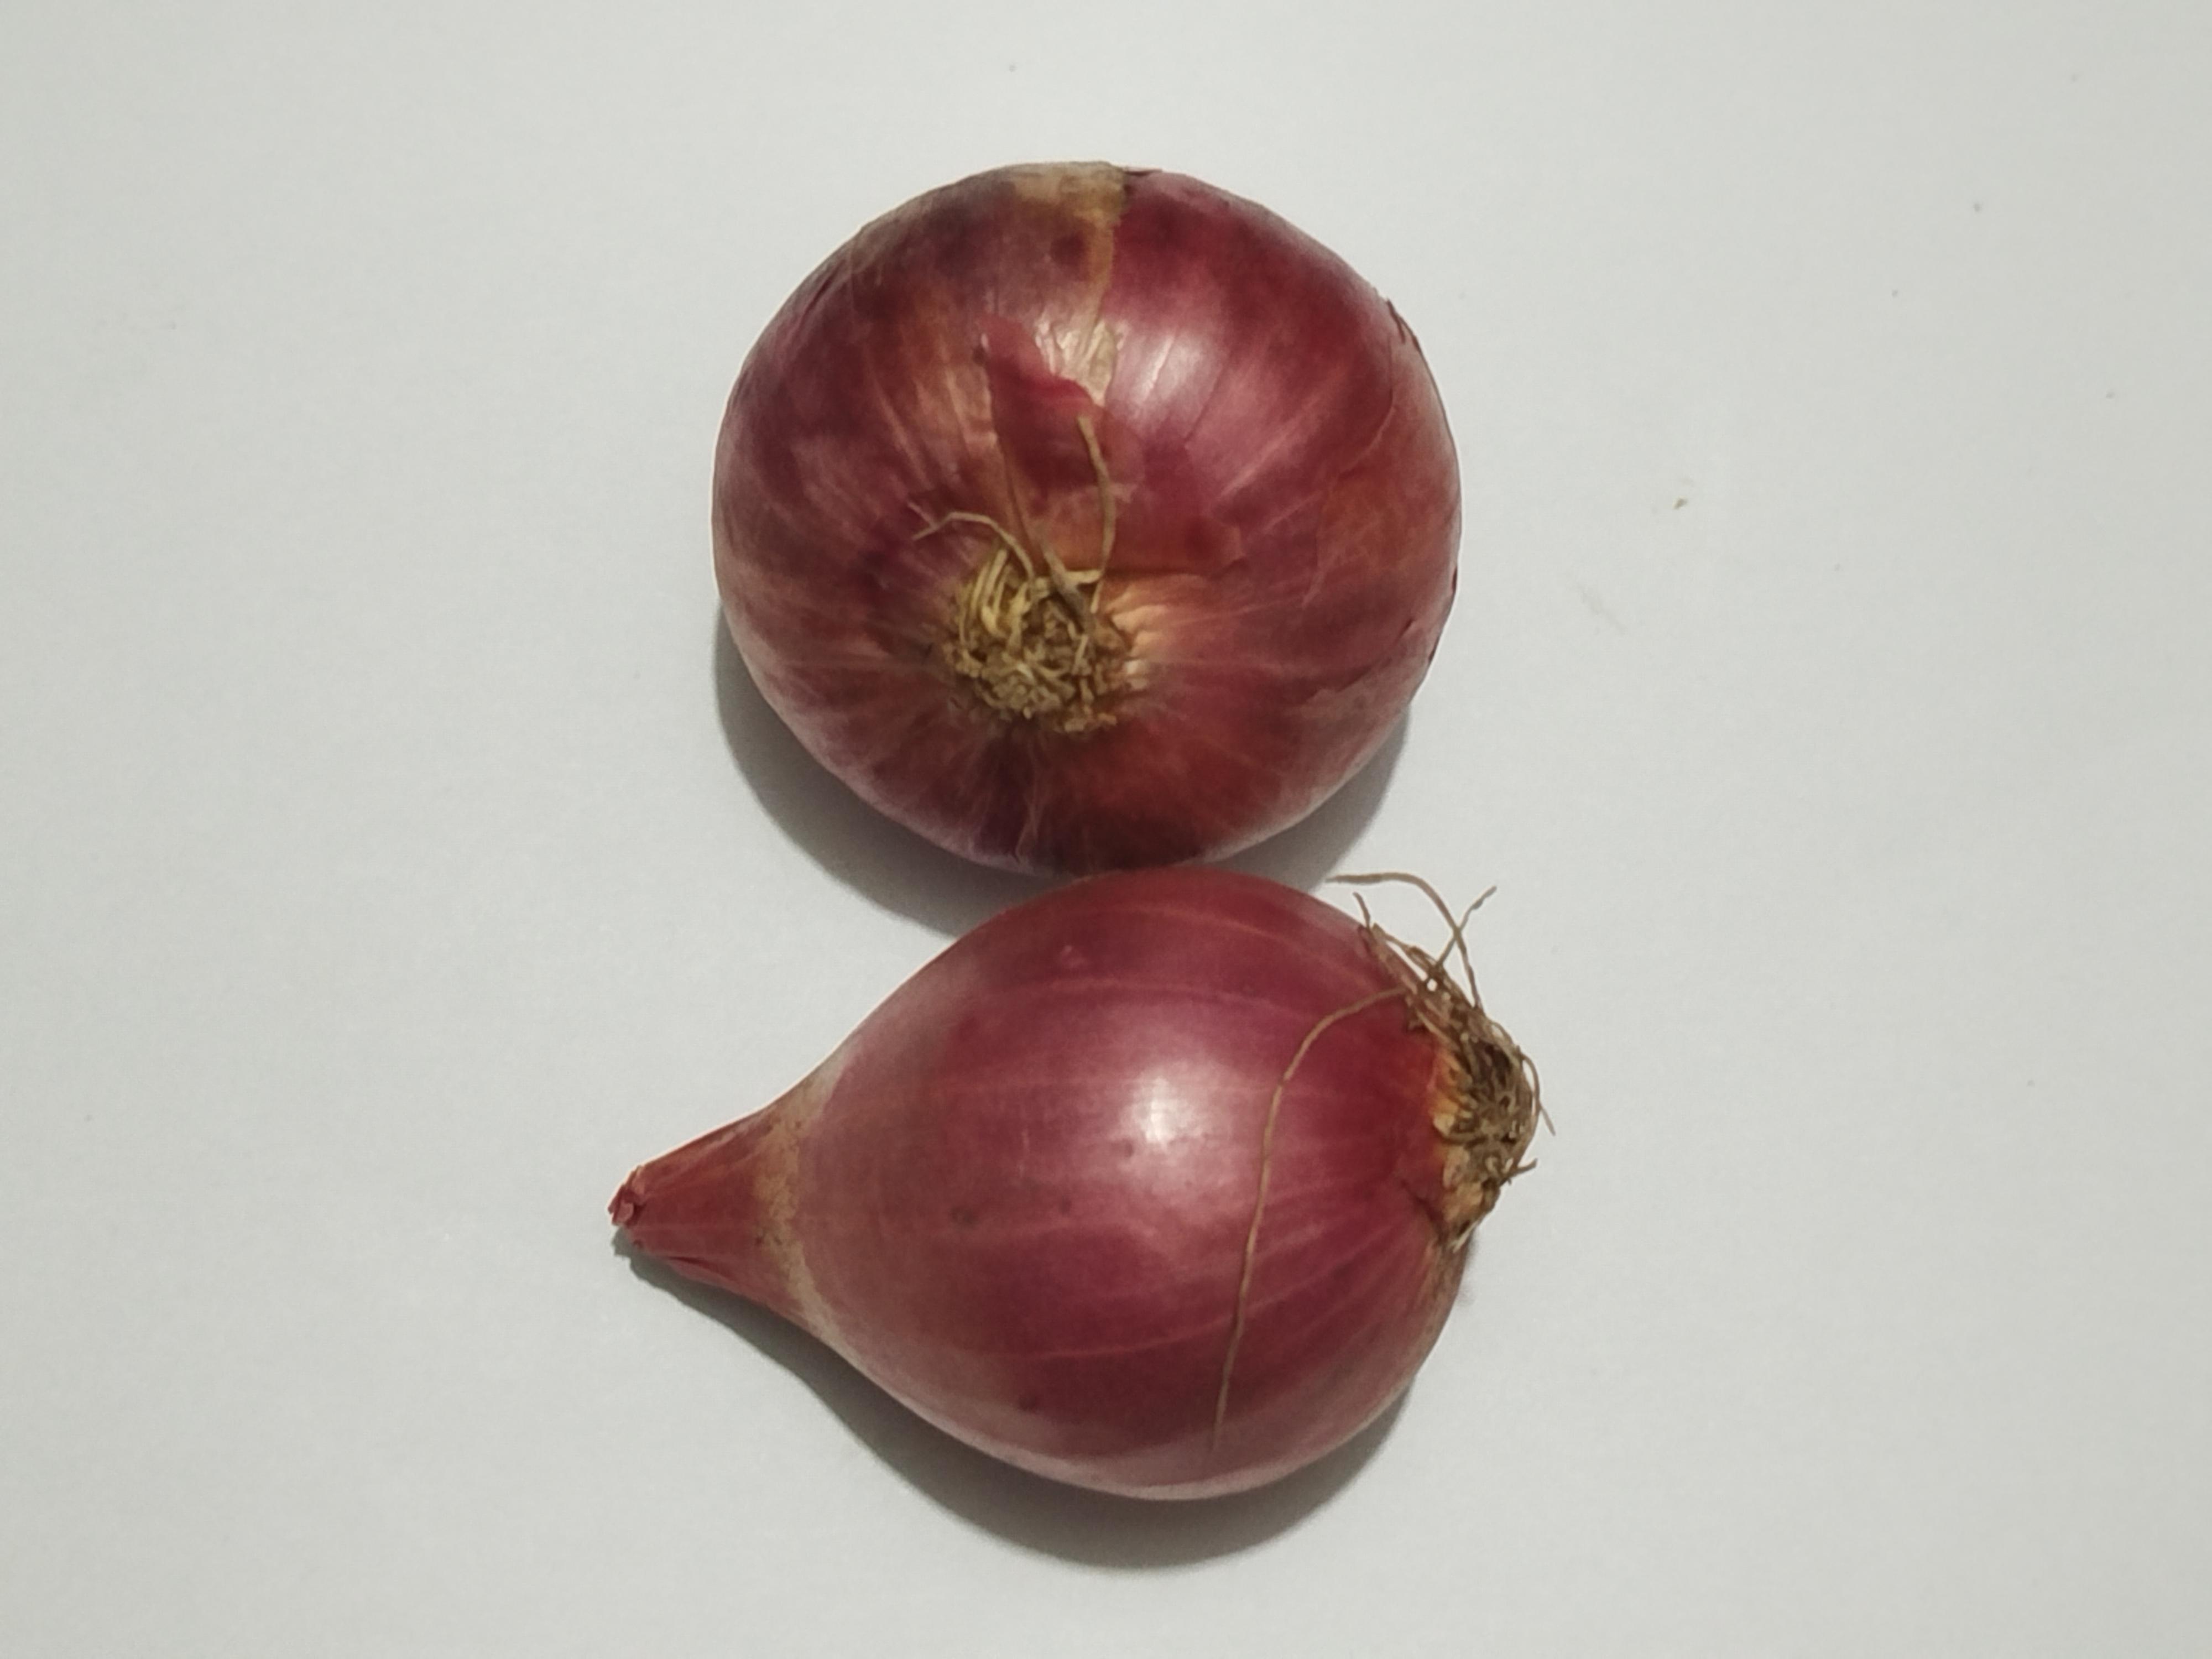
Label: Onion